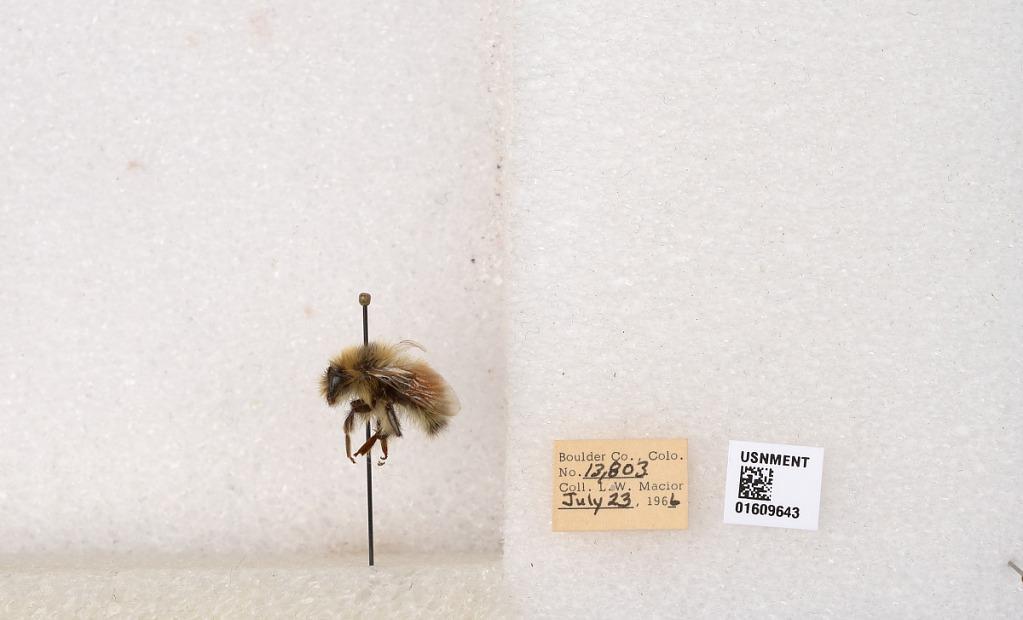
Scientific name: Bombus (Pyrobombus) sylvicola Kirby
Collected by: L. Macior
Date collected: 1966-7-23
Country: United States
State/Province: Colorado
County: Boulder
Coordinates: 40.0263, -105.3